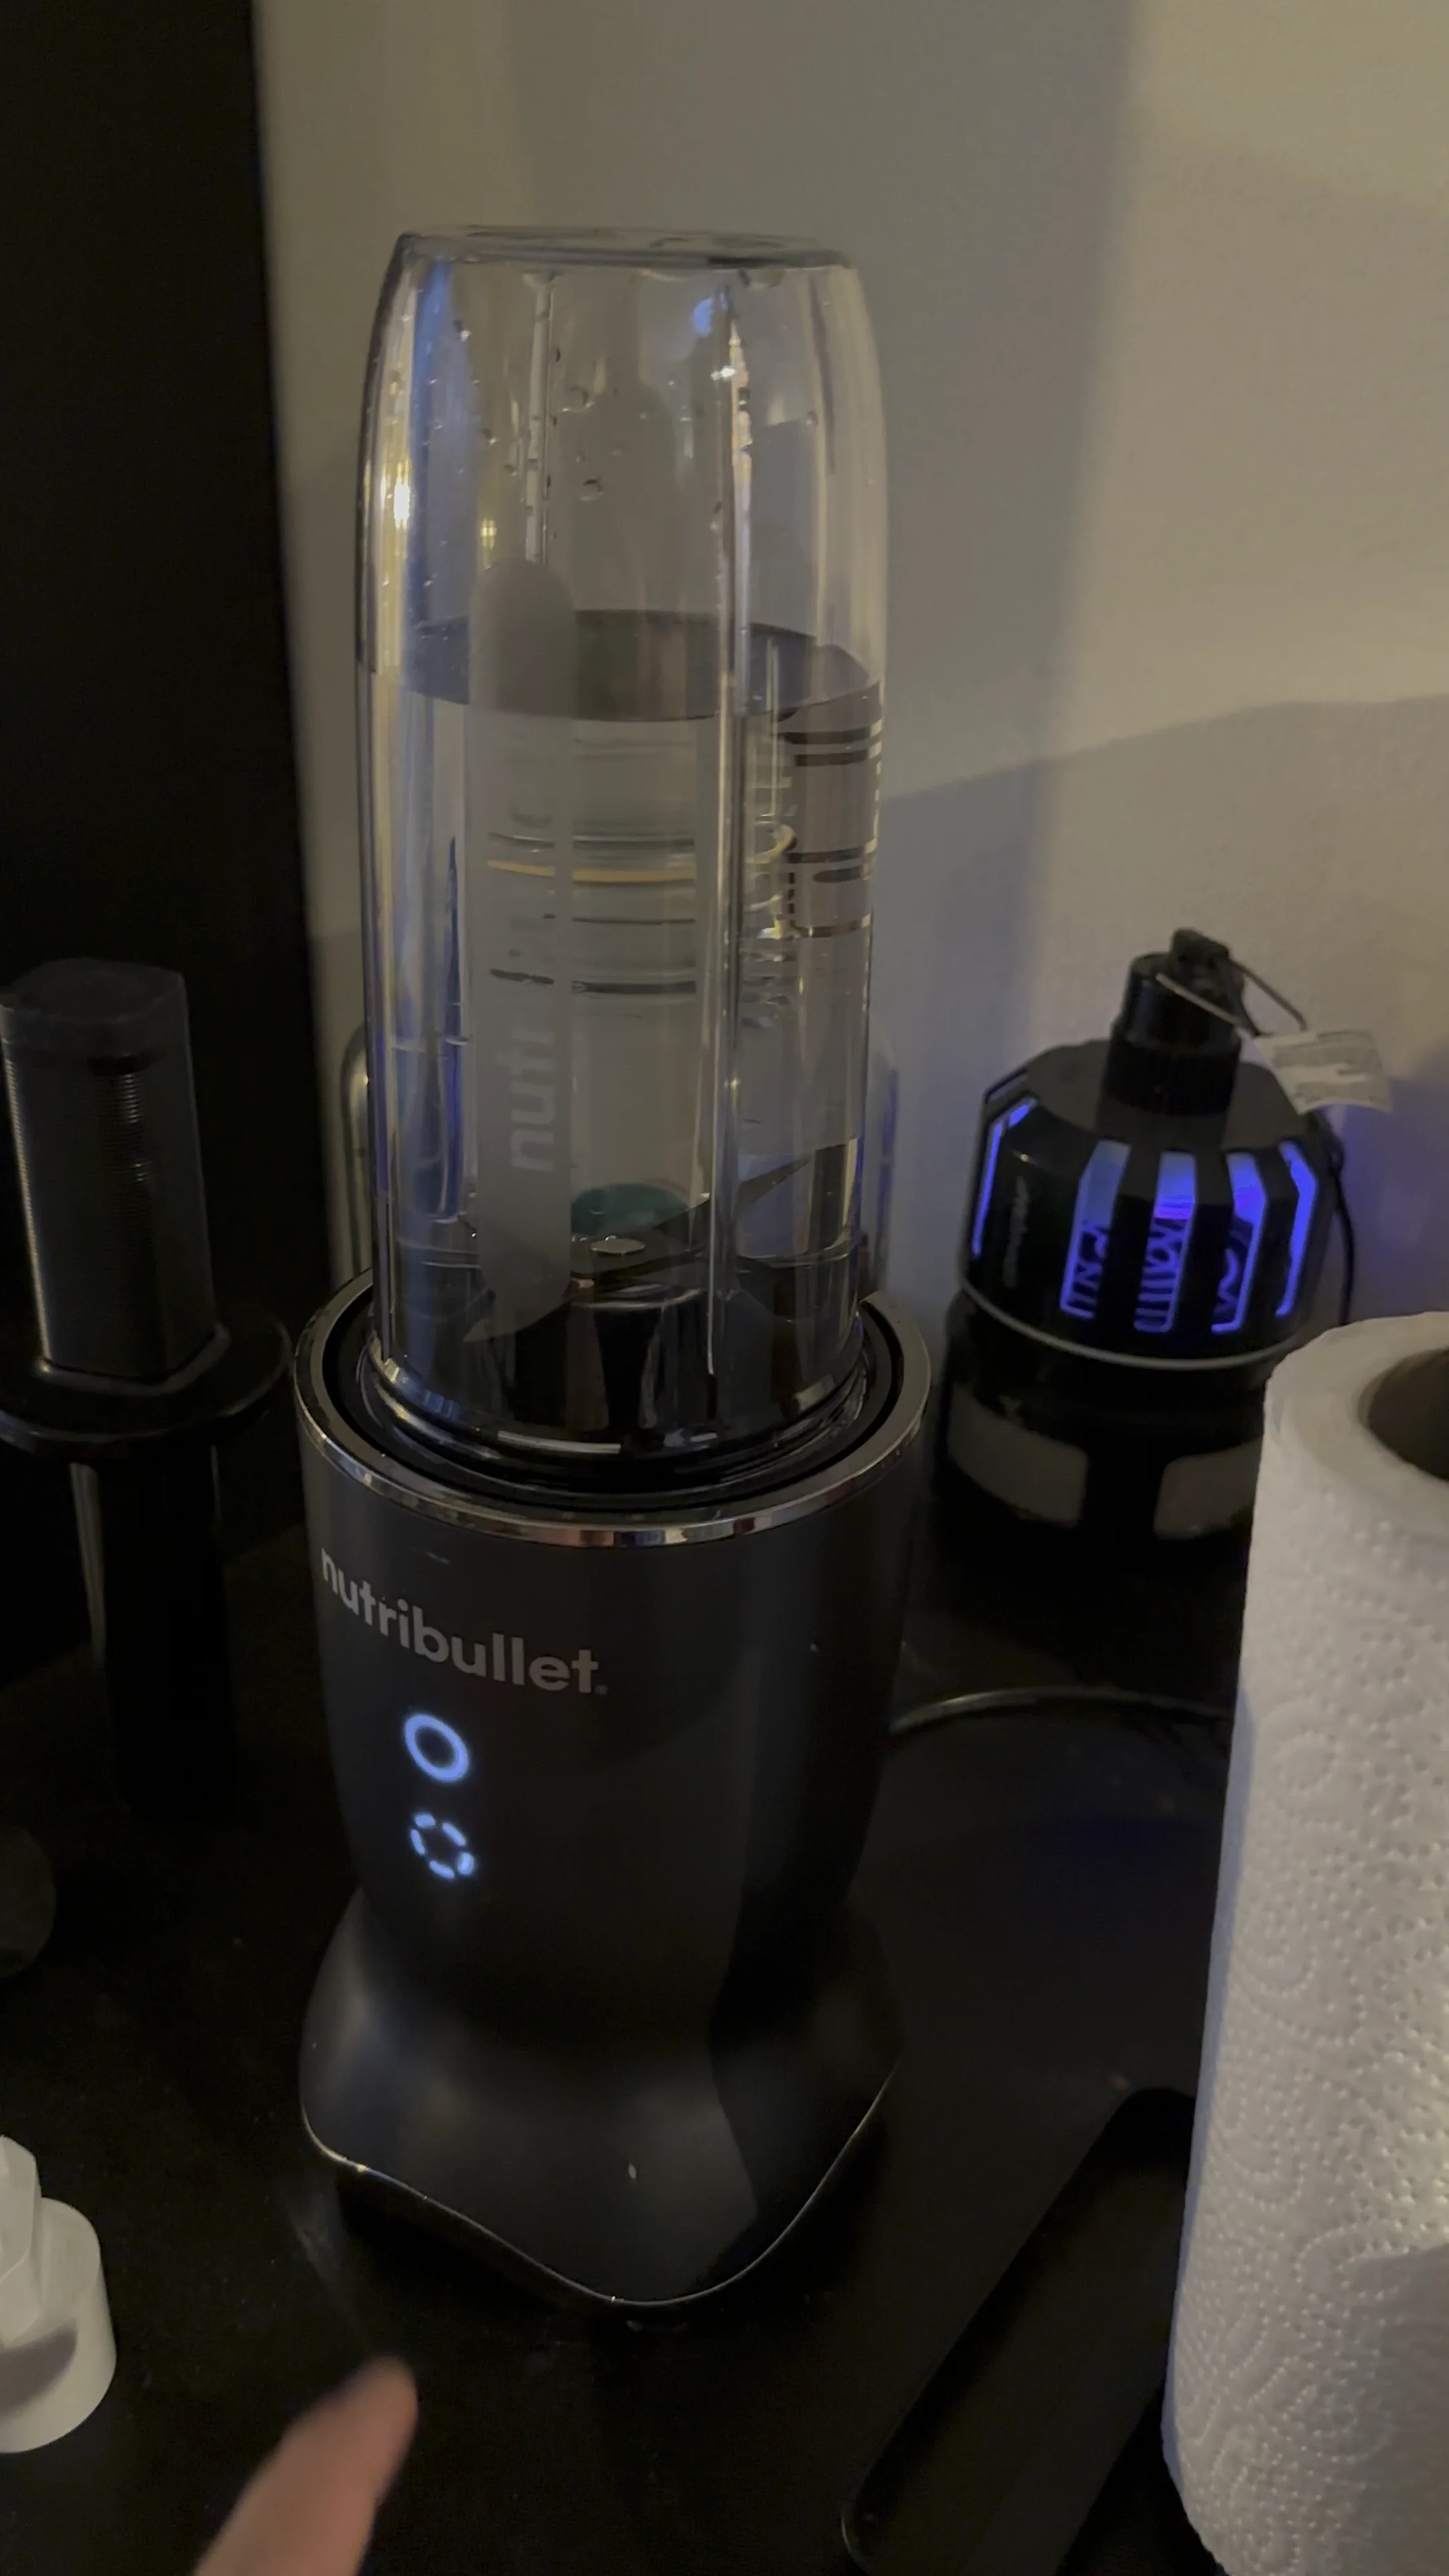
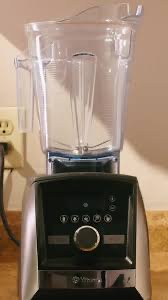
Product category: items_blender
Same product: no